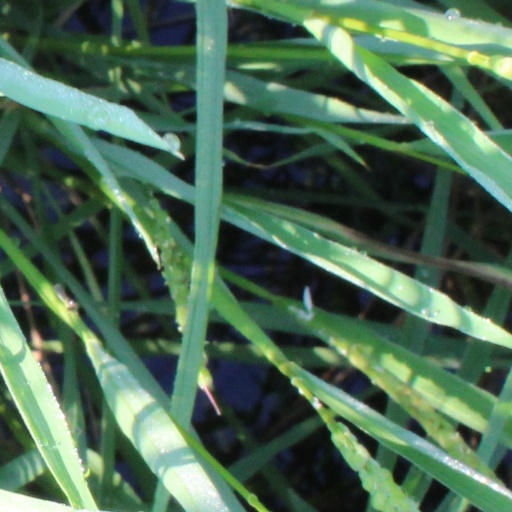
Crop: rice